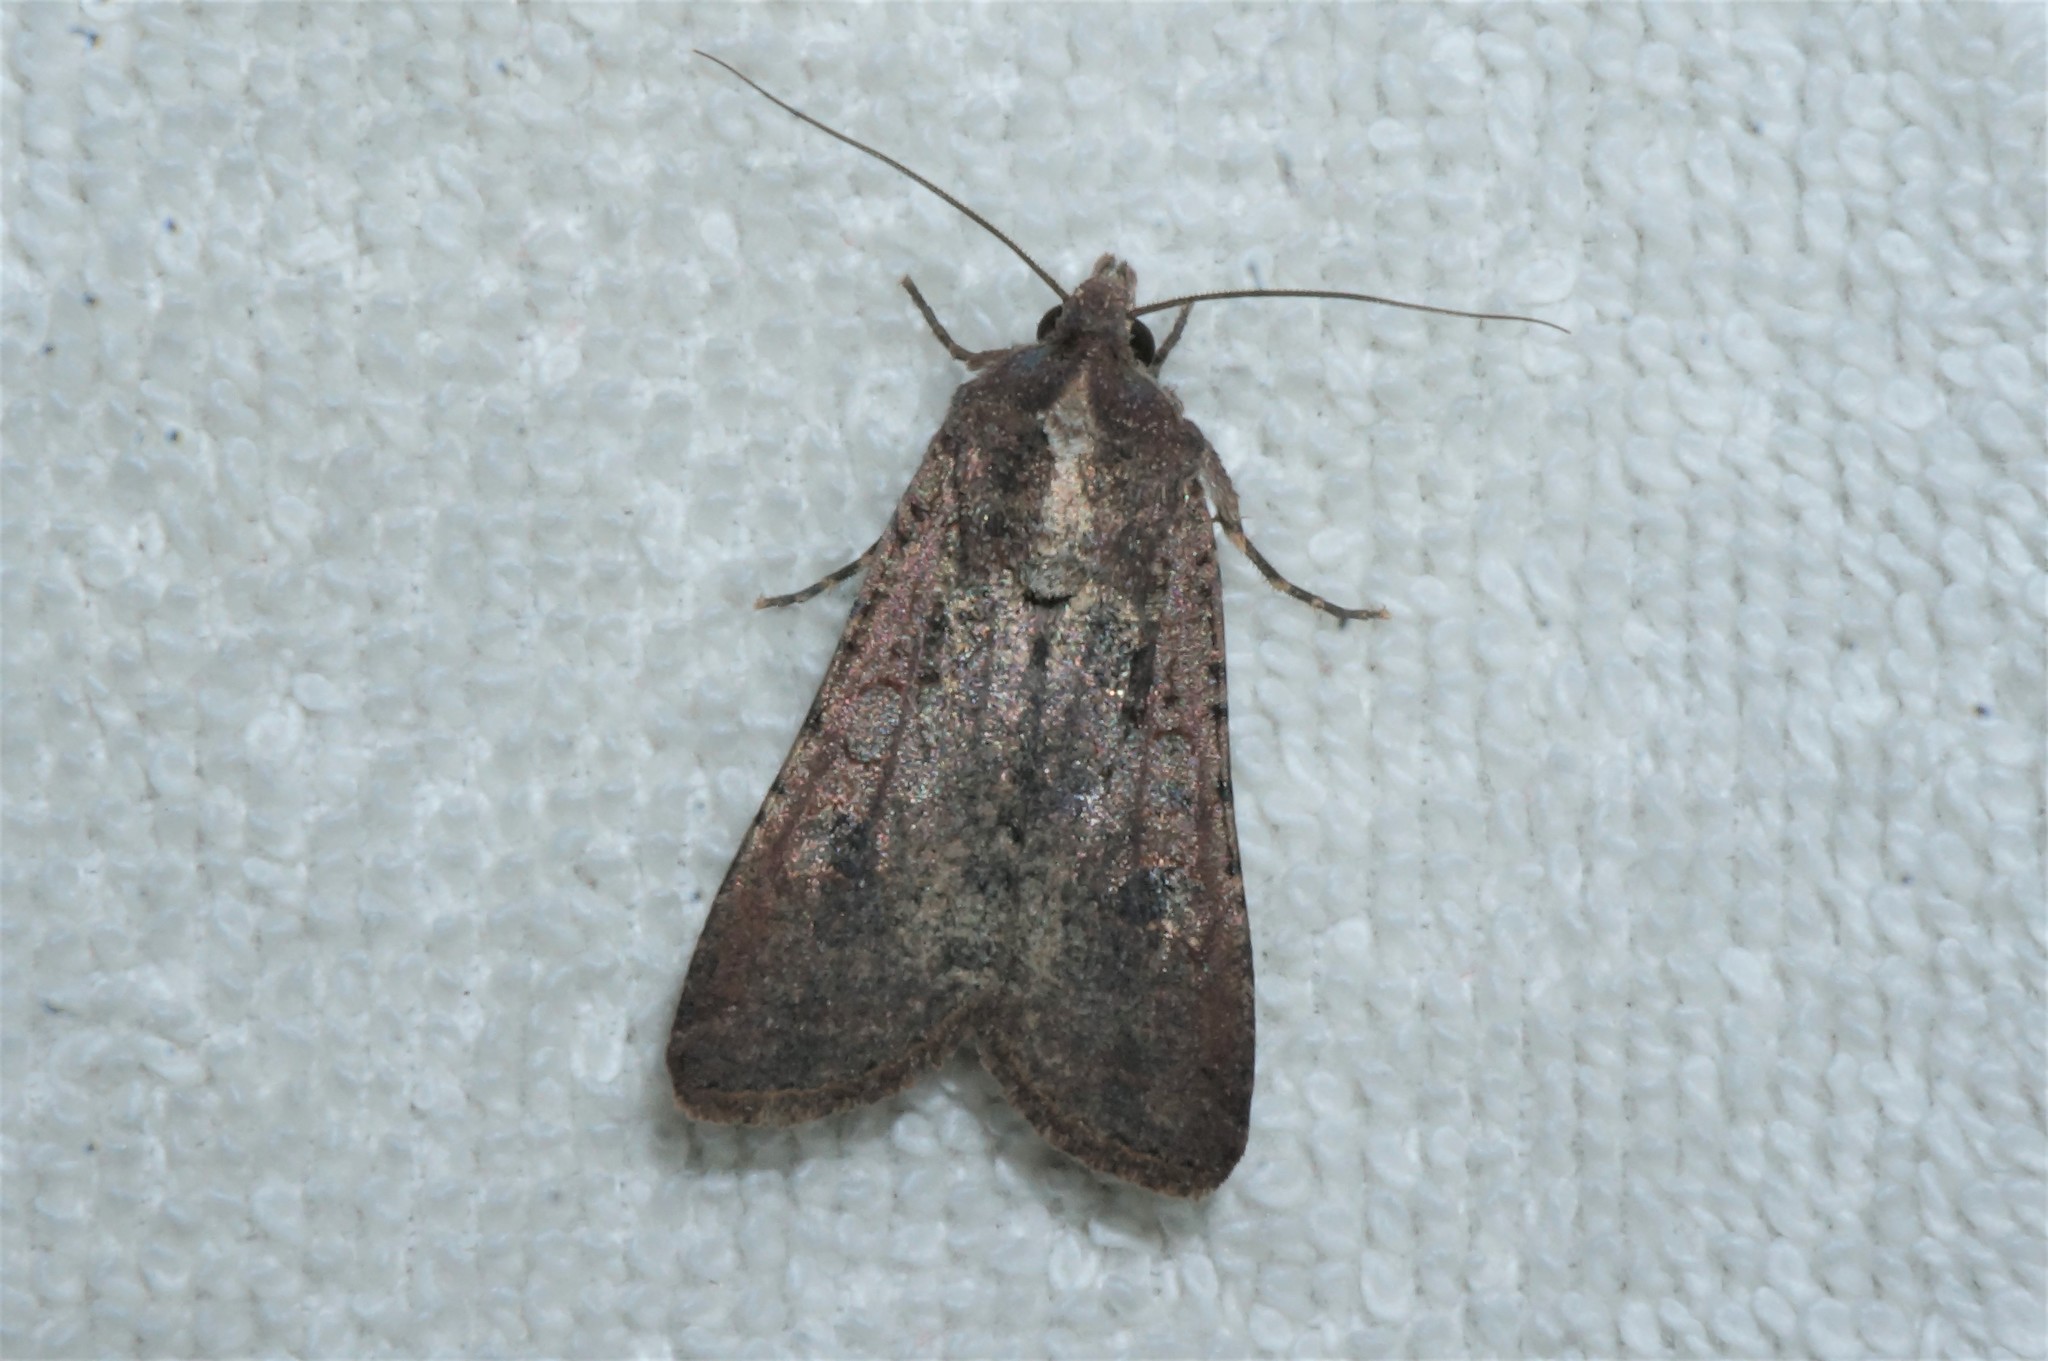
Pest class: cutworms